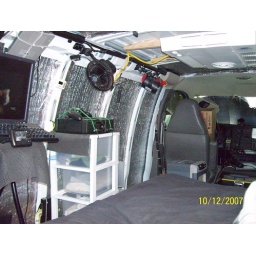
My dresser with all my clothes in it under the XBOX, another DC fan on the wall by the fire extinguisher.